Nompanim

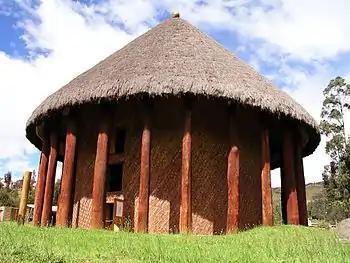
The (reconstructed) Sun Temple in Sugamuxi; seat of Nompanim

Nompanim or Nomparem (Chibcha: "Vessel of the jaguar") (15th century - first third of 16th century) was the penultimate "iraca"; "cacique" of the sacred City of the Sun; Sugamuxi. Sugamuxi, presently called Sogamoso, was an important city in the religion of the Muisca who inhabited the Altiplano Cundiboyacense in the times before the Spanish conquest of the Muisca conquistadores reached the central highlands of the Colombian Andes. Fellow Muisca rulers of other territories within the Muisca Confederation were Tundama in Tundama, "zaque" Quemuenchatocha in Hunza and "zipas" Nemequene and Tisquesusa in Bacatá.